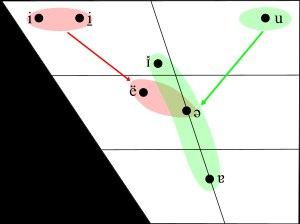
La phonologie de l'irlandais s'étudie comme discipline depuis la fin du XIXᵉ siècle, et de nombreux linguistes ont publié des descriptions des dialectes de toutes les régions où la langue est parlée. Plus récemment, des théoriciens ont également porté leur attention sur la phonologie irlandaise, produisant un certain nombre de livres, d'articles et de thèses de doctorat sur le sujet. Il n'y a pas de prononciation standard de l'irlandais : elle varie d'un dialecte à l'autre. Par conséquent, cet article se concentre sur les phénomènes partagés par plusieurs dialectes et sur leurs principales différences. Les dialectes se divisent généralement en trois grands groupes : l'irlandais de l'Ulster, l'irlandais du Connacht et l'irlandais du Munster.